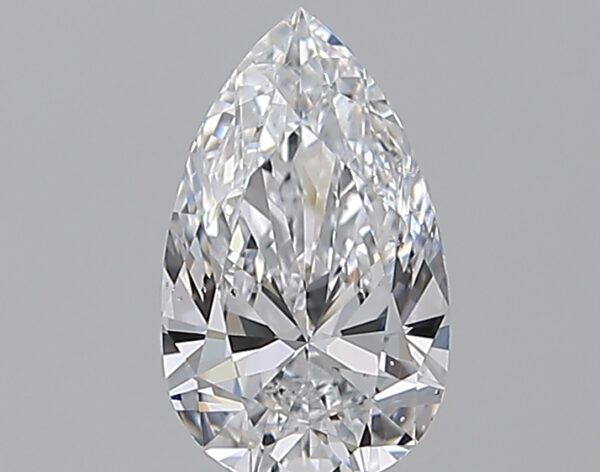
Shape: pear
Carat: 1
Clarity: SI1
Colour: D
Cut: EX
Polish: VG
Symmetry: VG
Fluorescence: F
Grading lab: GIA
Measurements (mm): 8.96 x 5.34 x 3.23